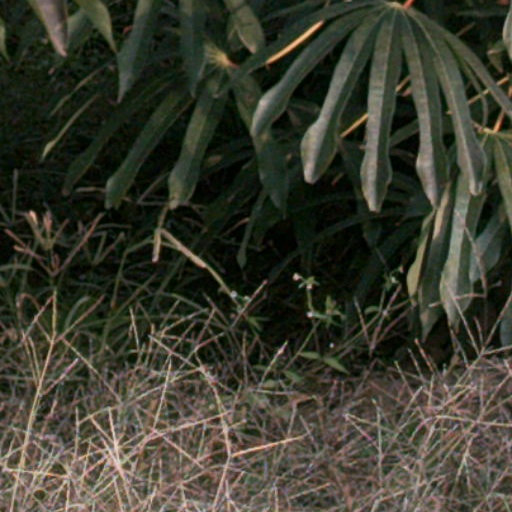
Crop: cassava